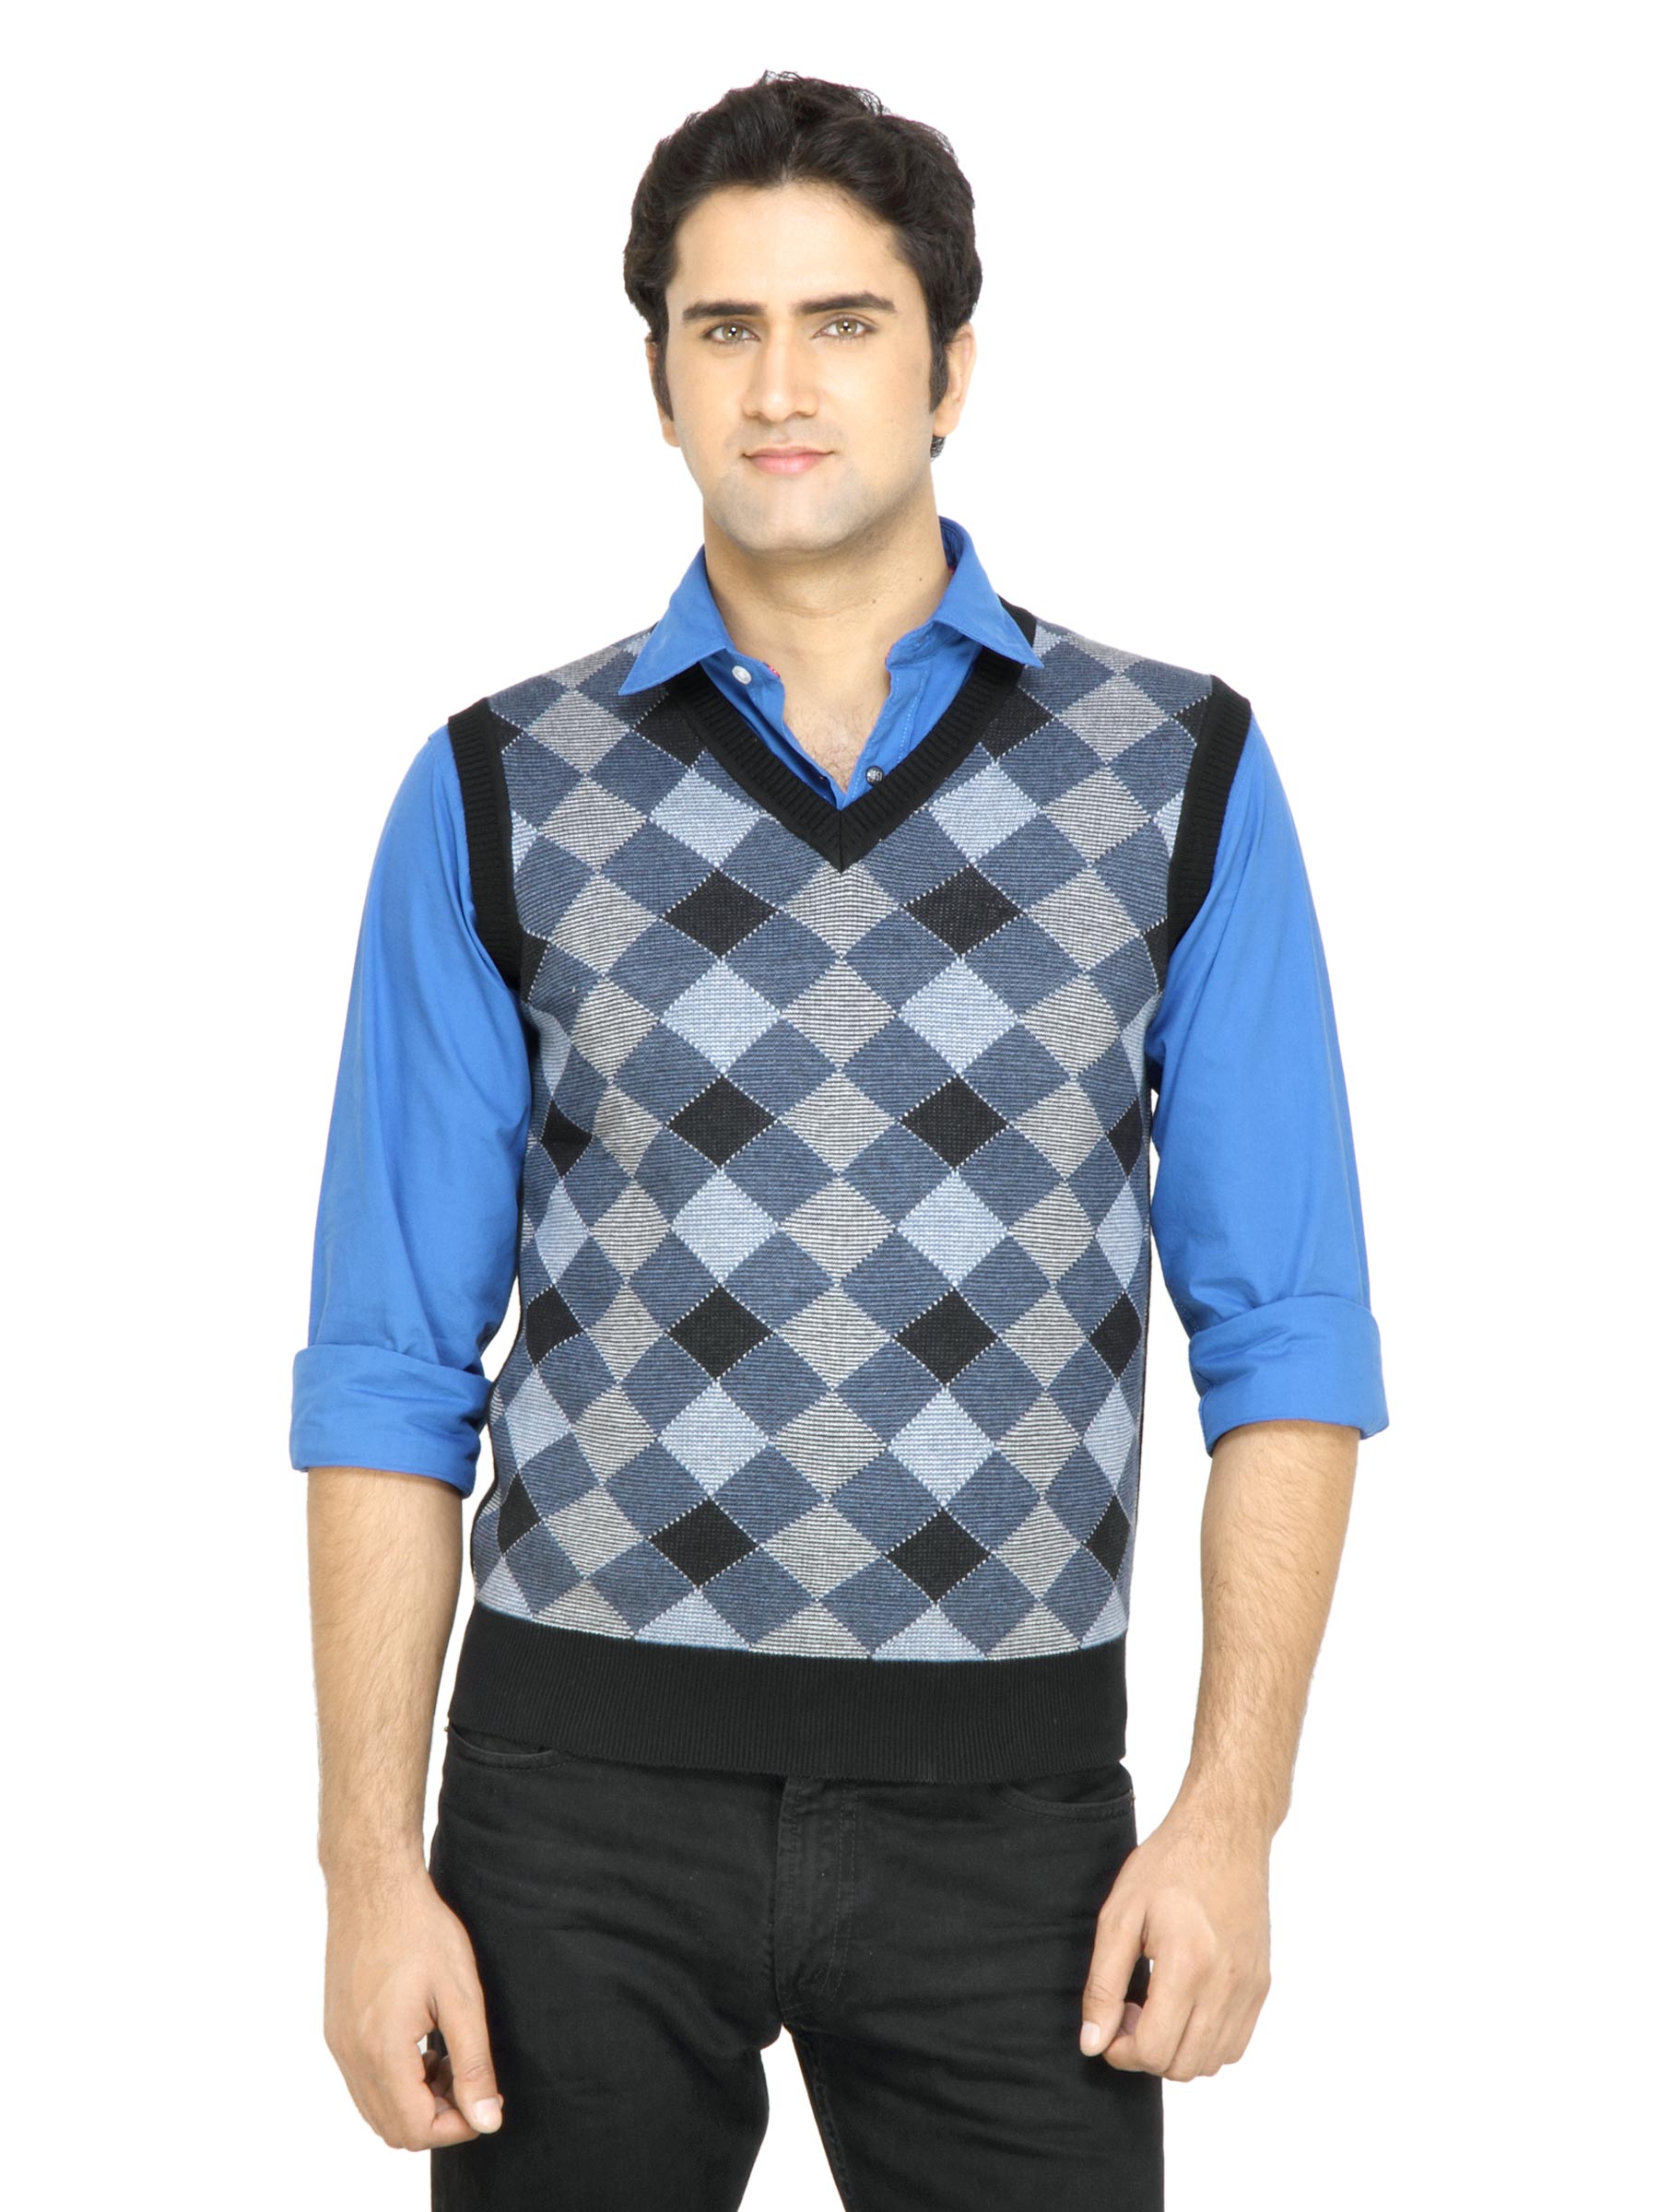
Arrow Sport Men Black Check Sweater
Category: Apparel / Topwear / Sweaters
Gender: Men
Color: Black
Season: Fall 2011
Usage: Casual